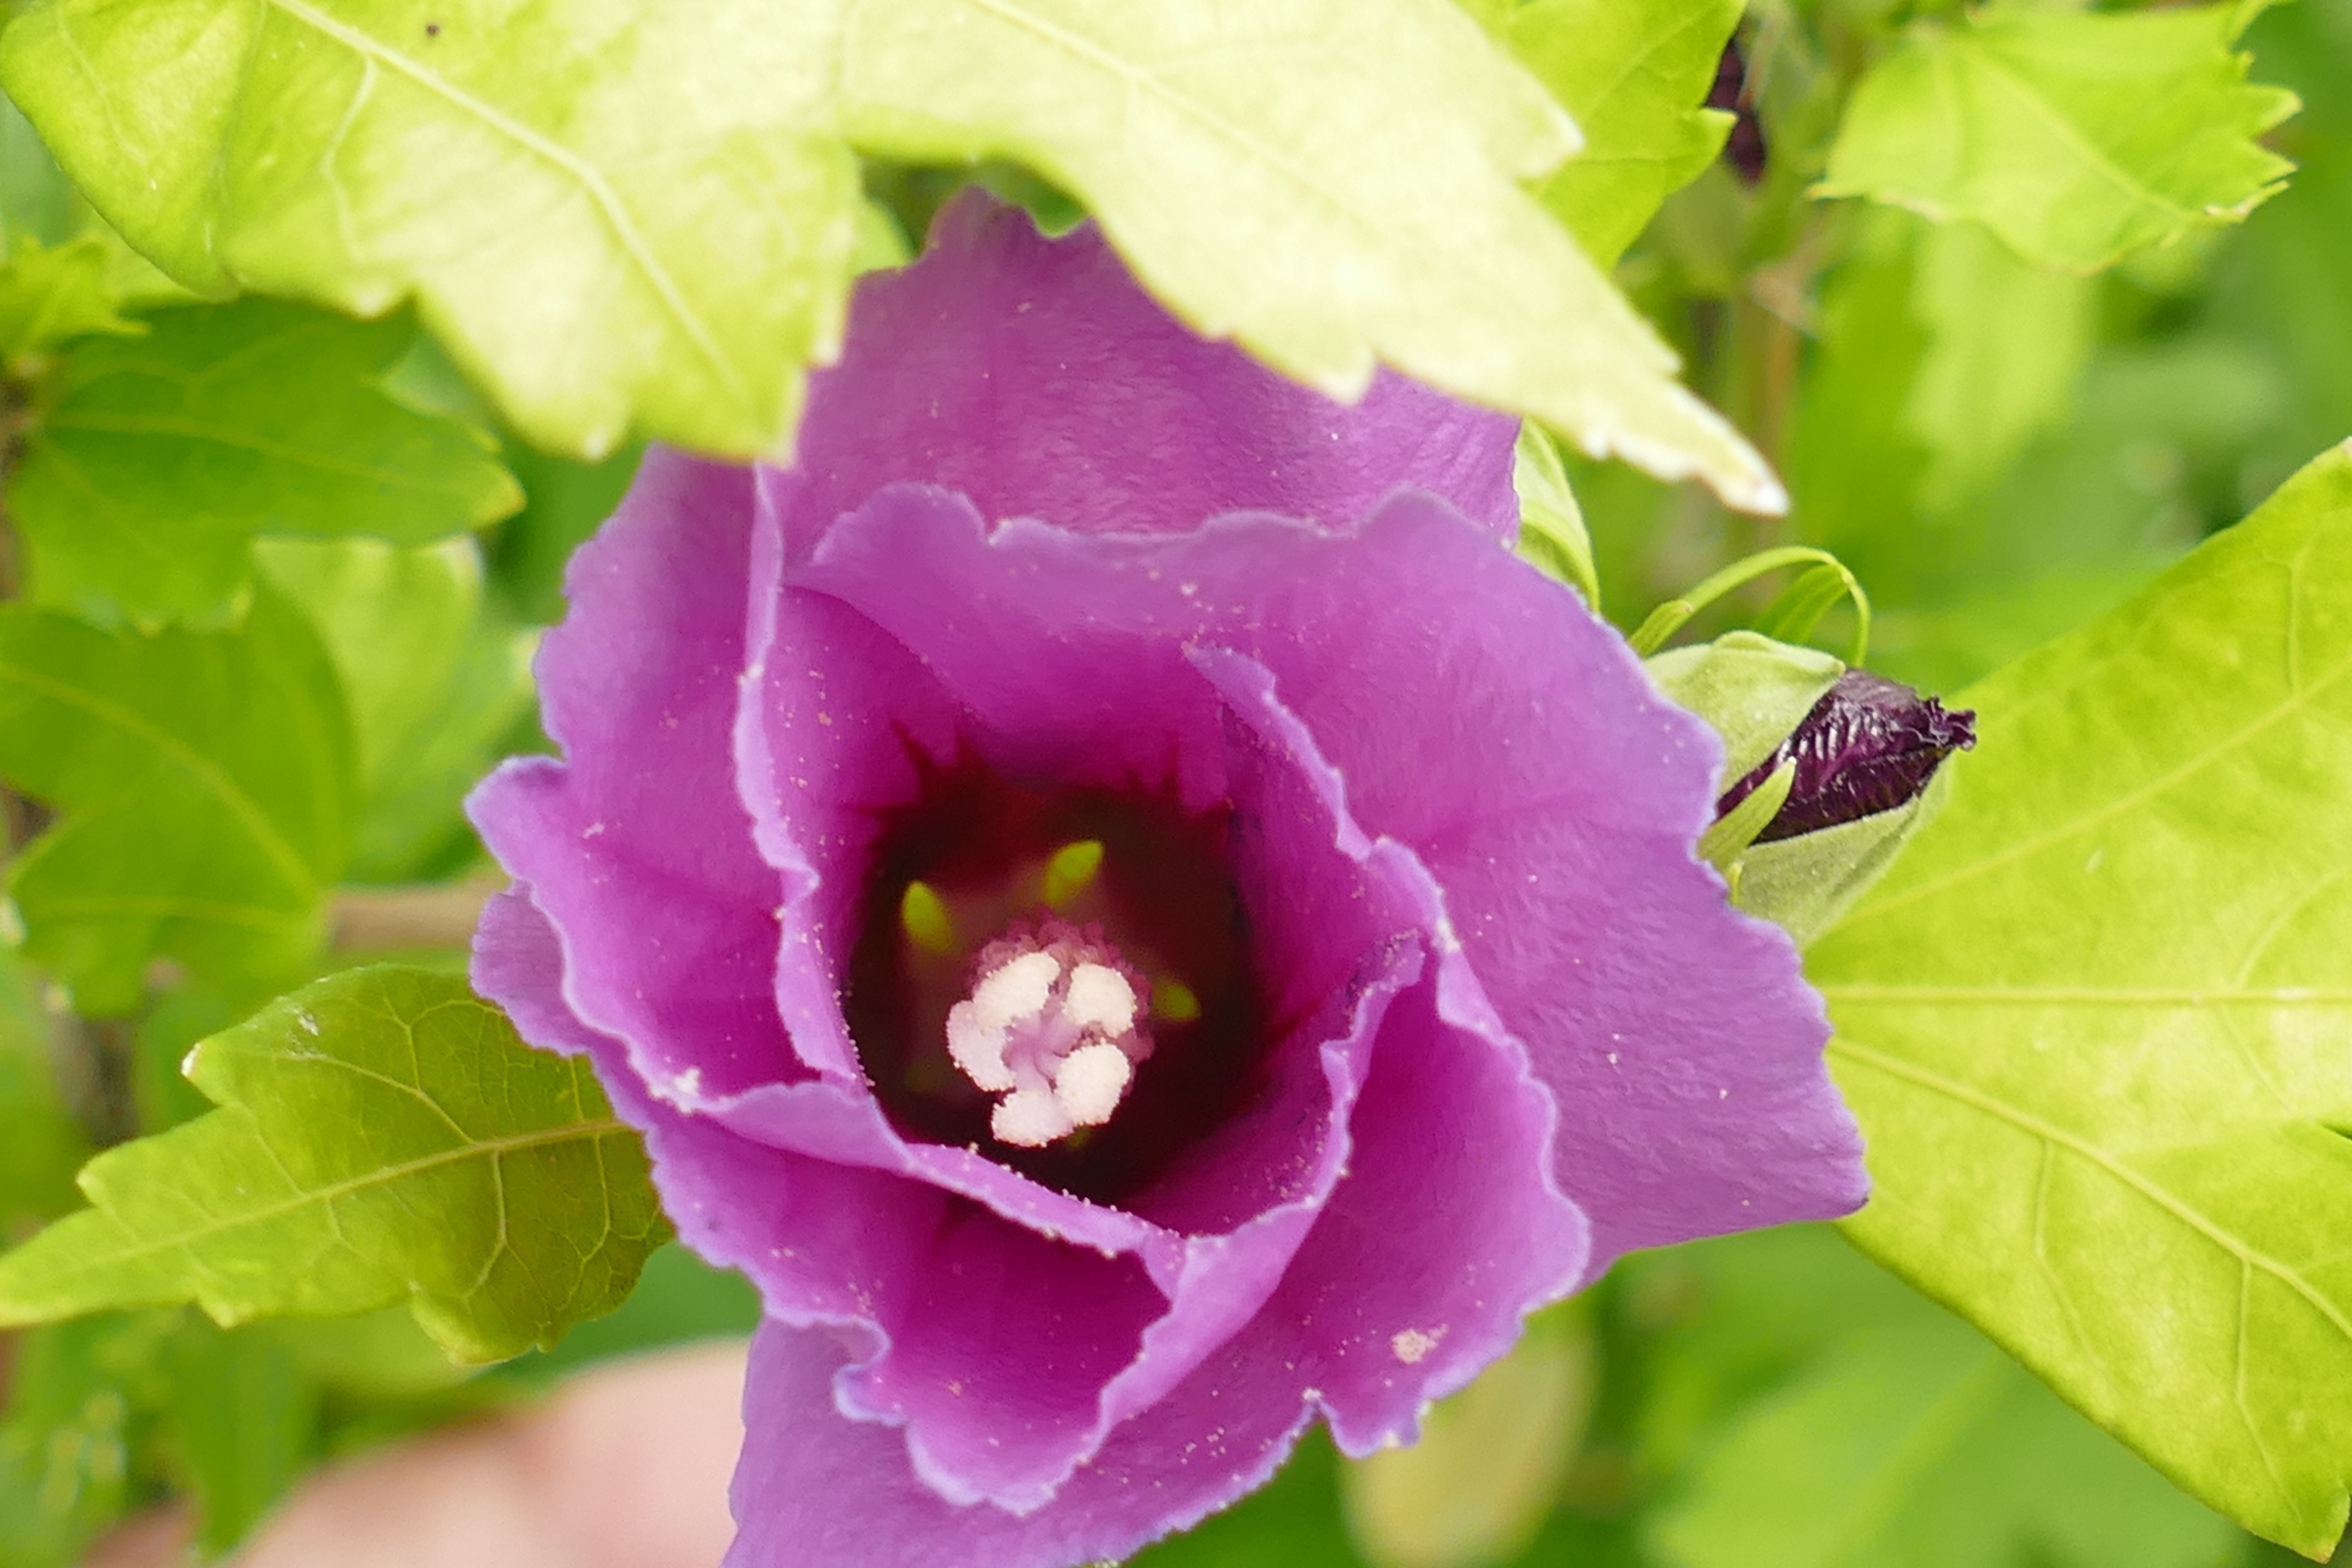
blossom, plant, flower, petal, bloom, young, green, macro, botany, flora, wildflower, leaves, violet, unfinished, hibiscus, macro photography, flowering plant, land plant